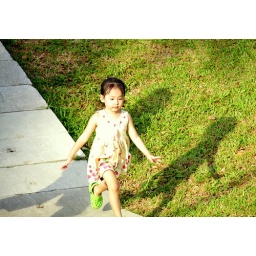
This little girl was enjoyig herself in HortPark. She was running and playing non-stop :-)